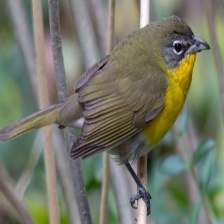
Species: YELLOW BREASTED CHAT
Scientific name: ICTERIA VIRENS